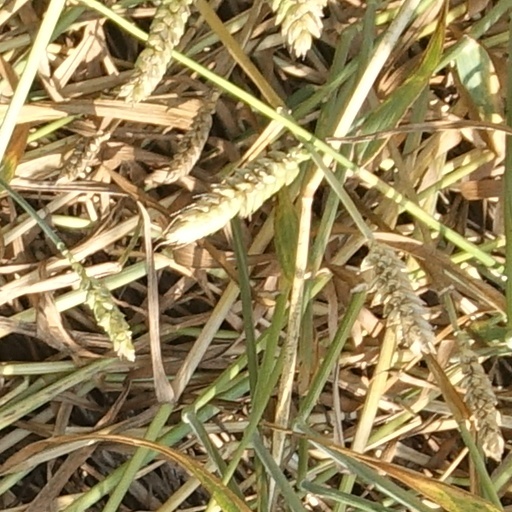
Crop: wheat